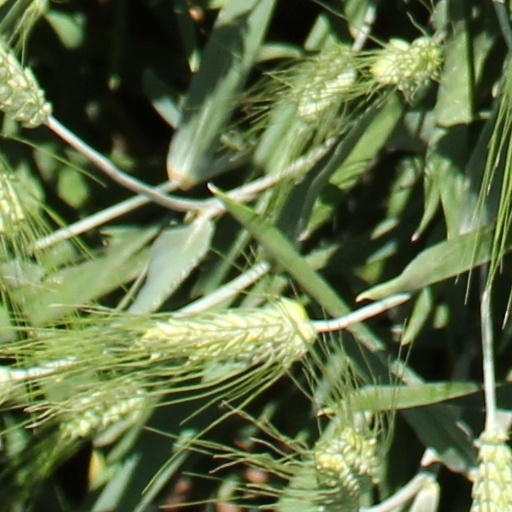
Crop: wheat